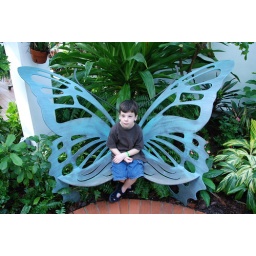
Bryce didn't want the butterflies touching him, but decided it was okay to sit in a butterfly chair.